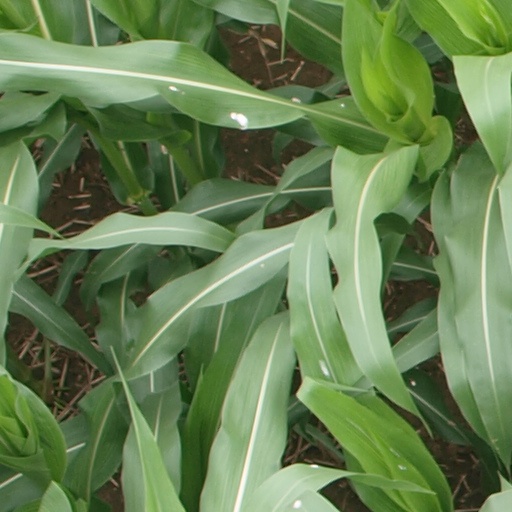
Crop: maize; corn